Union label

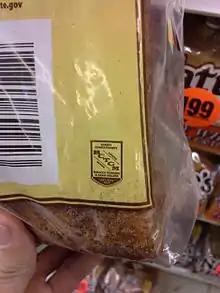
A loaf of bread bearing the union label of the Bakery, Confectionery, Tobacco Workers and Grain Millers' International Union

A union label (sometimes called a union bug) is a label, mark or emblem which advertises that the employees who make a product or provide a service are represented by the labor union or group of unions whose label appears, in order to attract customers who prefer to buy union-made products. The term "union bug" is frequently used to describe a minuscule union label appearing on printed materials, which supposedly resembles a small insect.